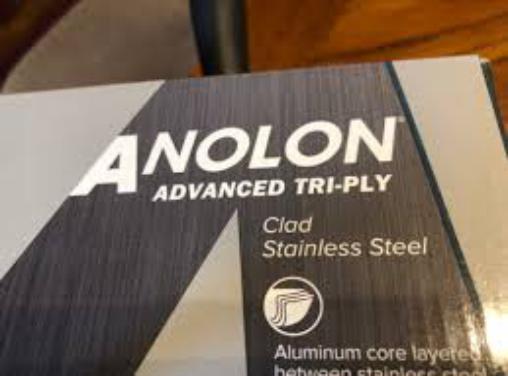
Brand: anolon
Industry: Necessities